Joseph Longhurst

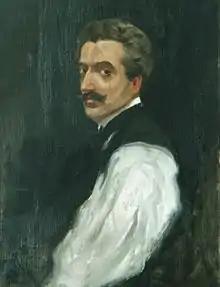
Joseph Longhurst self-portrait

Longhurst was born in Brighton, the ninth of ten children of Henry Braddock Longhurst, the owner of Amber Ales Brewery. He was educated at St Aubyn House, Brighton.